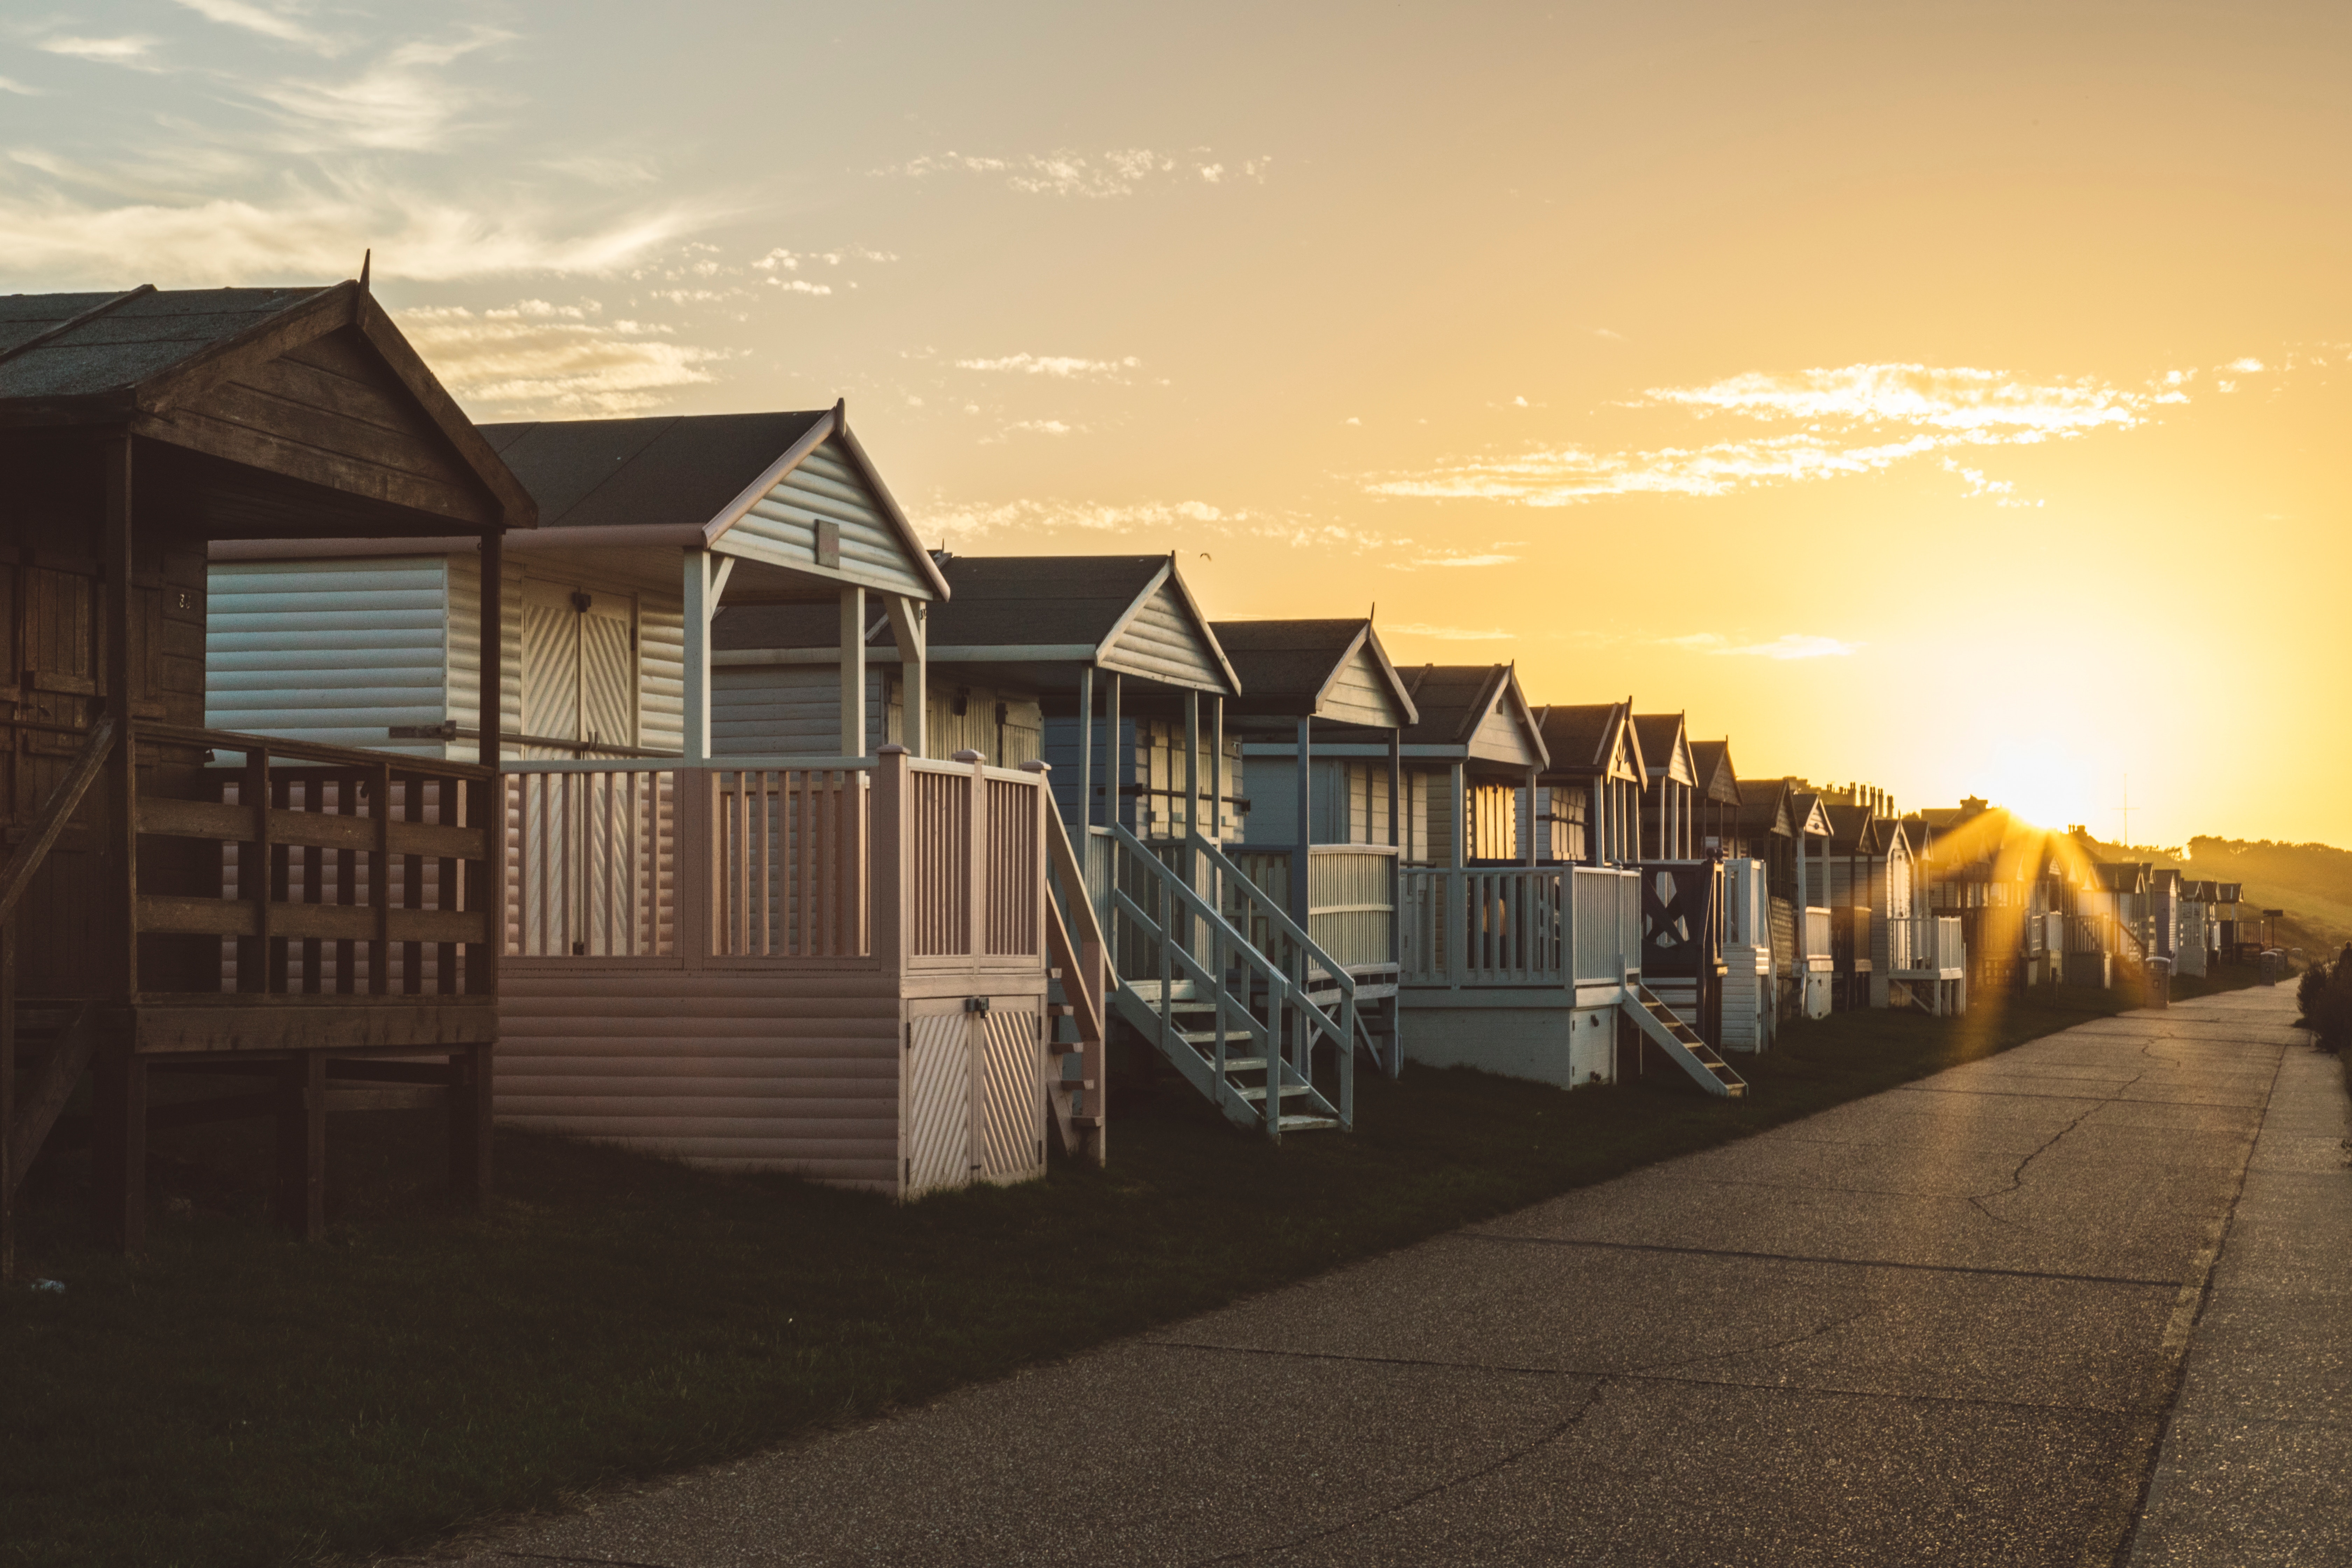
wood, house, home, walkway, suburb, evening, residential area